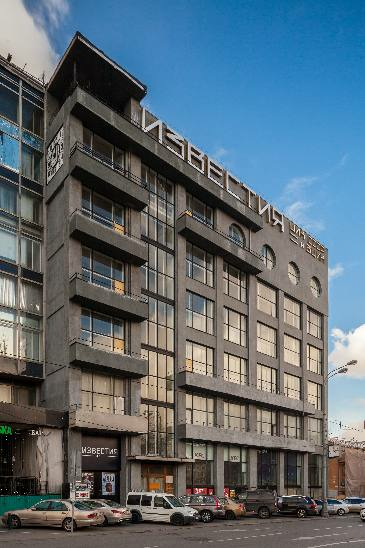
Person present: No